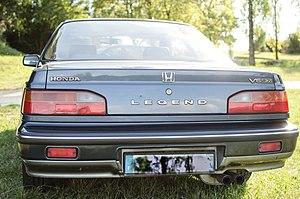
La Honda Legend est une berline luxueuse fabriquée par le constructeur japonais Honda. Il s'agissait initialement d'un véhicule développé avec MG Rover sur la base de la Rover 800. Ce fut le premier véhicule de série Honda doté d'un moteur V6.